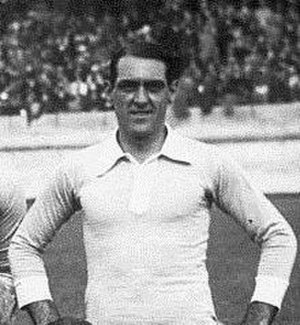
Lorenzo Fernández
Lorenzo Fernández var en spansk-født uruguayansk fodboldspiller og -træner, der med Uruguays landshold vandt guld ved VM i 1930 på hjemmebane. Han spillede i alt 31 landskampe og scorede fire mål, og var også med til at vinde guld ved OL i 1928 i Amsterdam, samt ved Copa América i både 1926 og 1935.